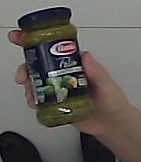
Product: barilla_pesto